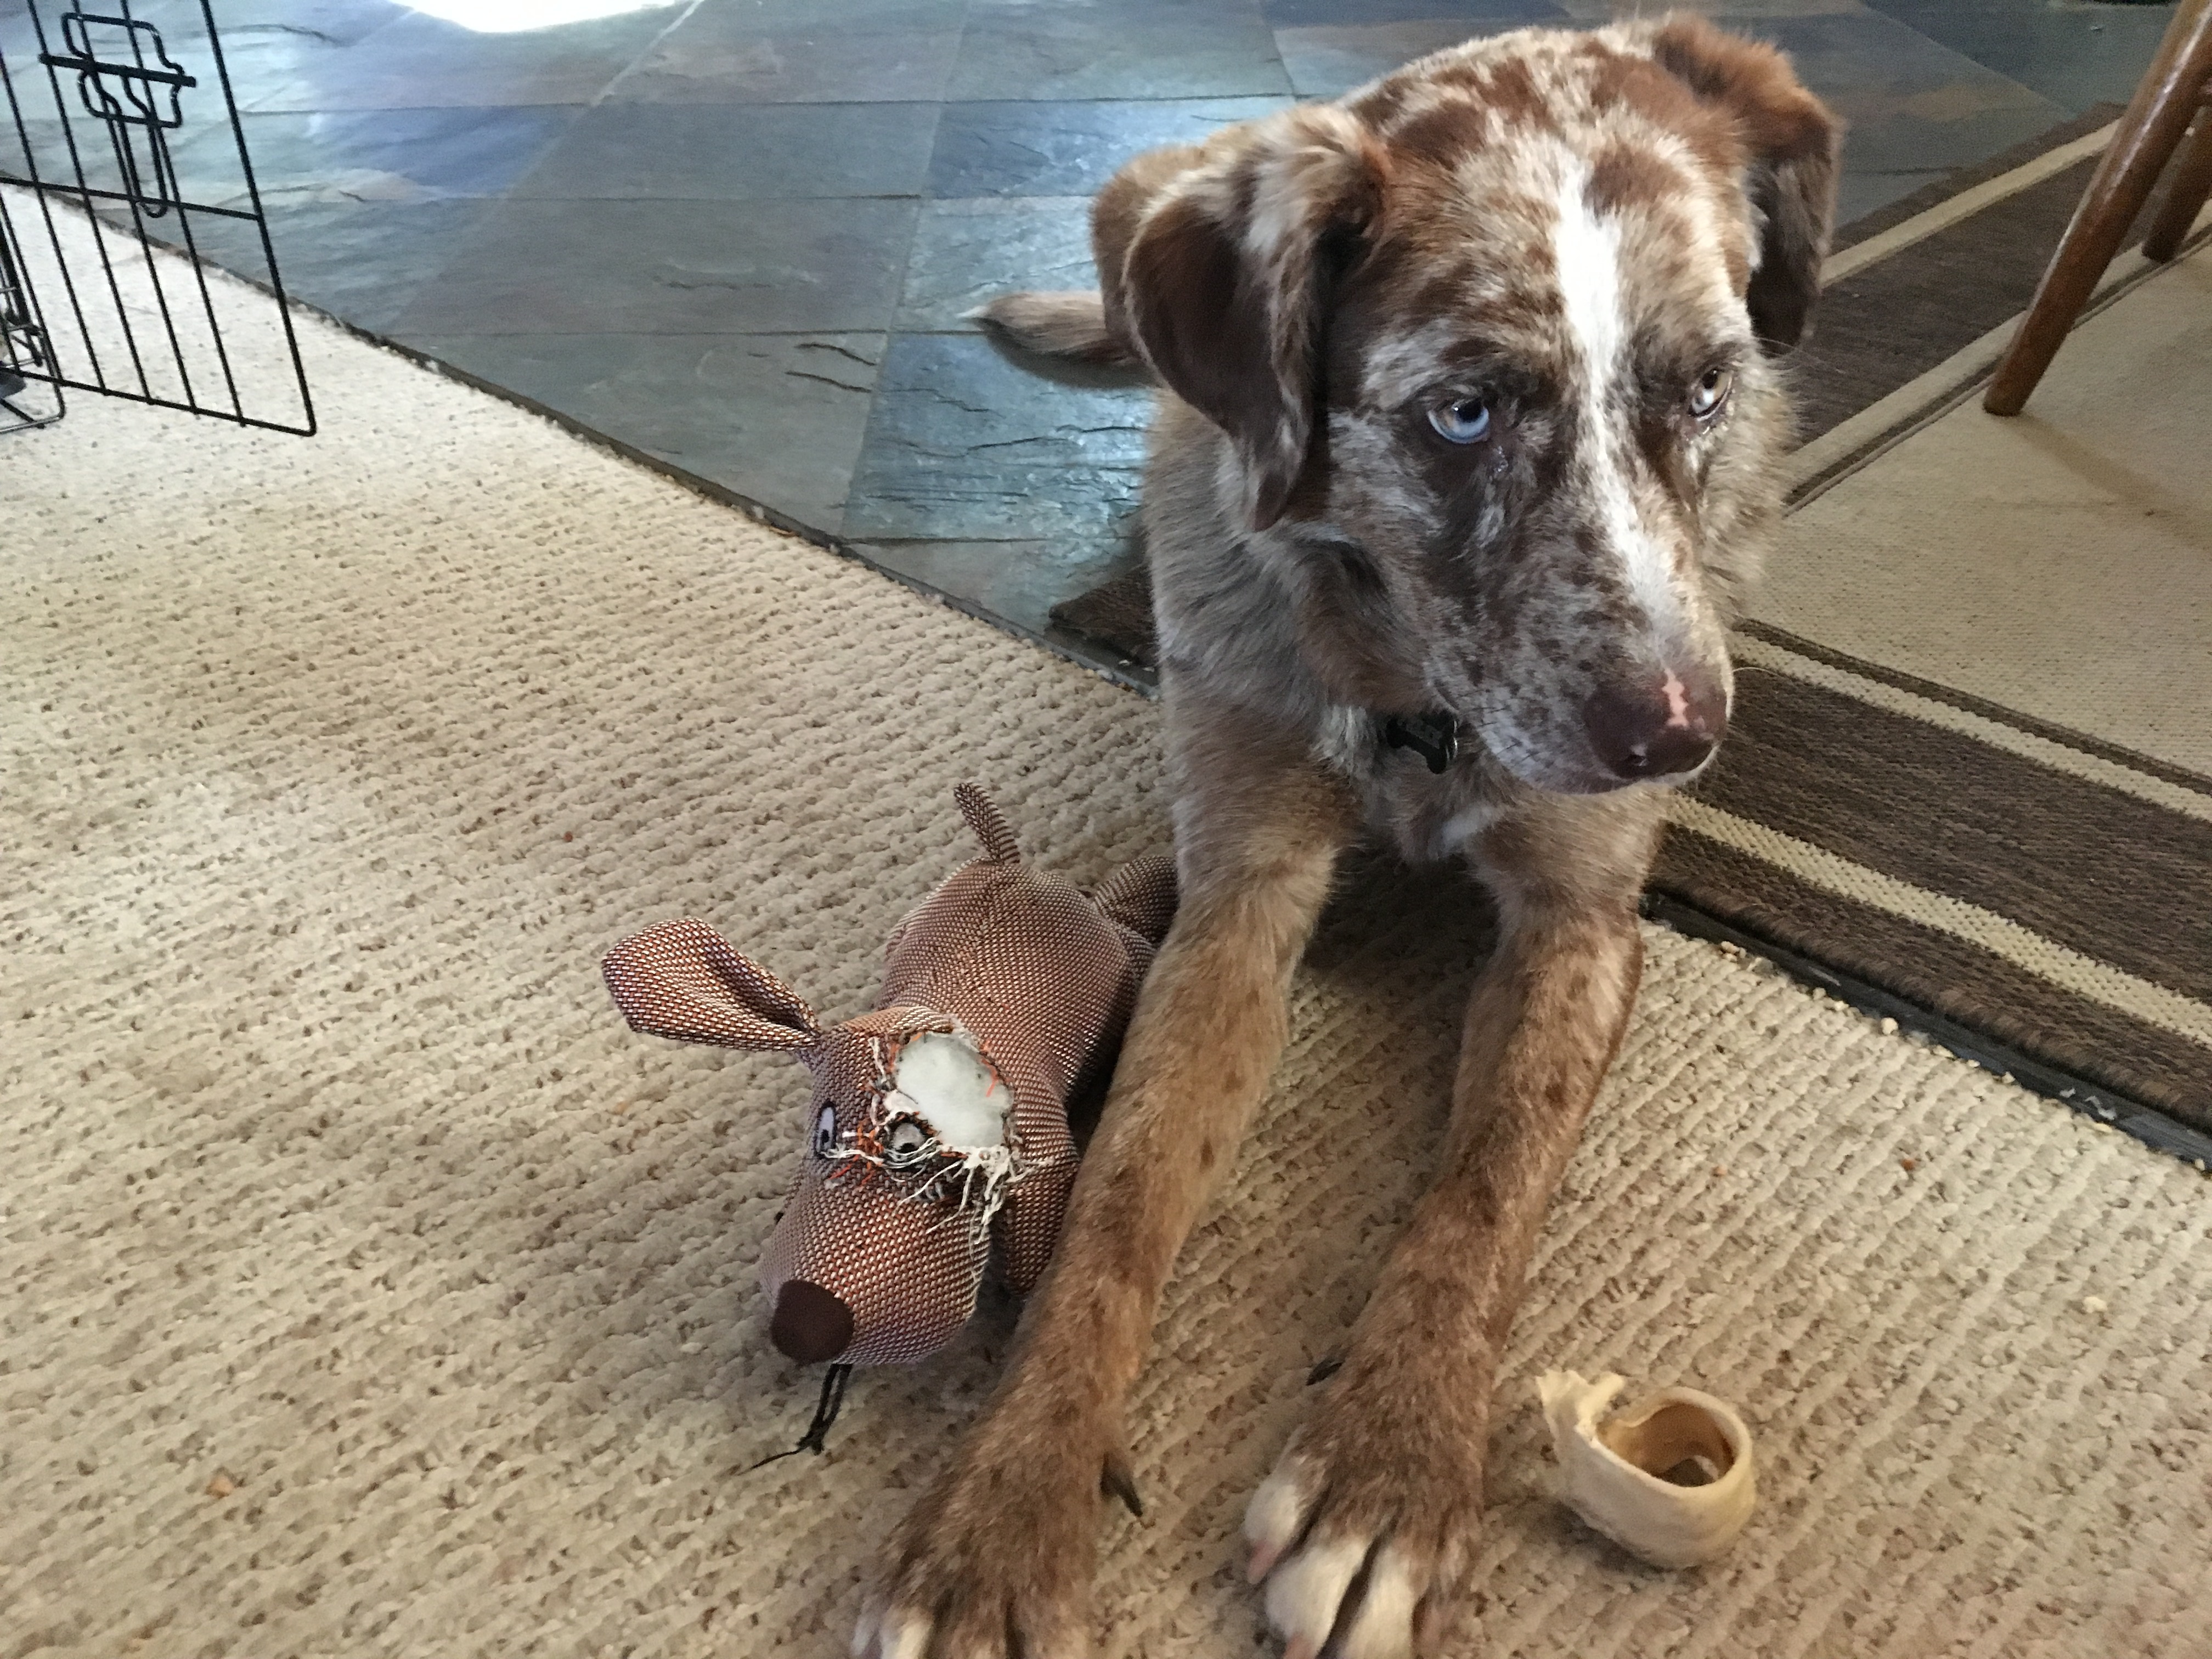
puppy, dog, mammal, vertebrate, felix, street dog, dog like mammal, dog crossbreeds